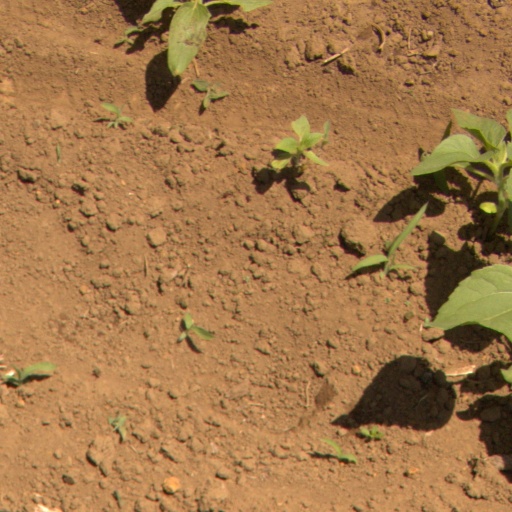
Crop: Jerusalem artichoke